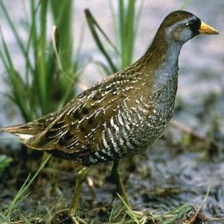
Species: SORA
Scientific name: PORZANA CAROLINA
ImageNet parent category: european_gallinule